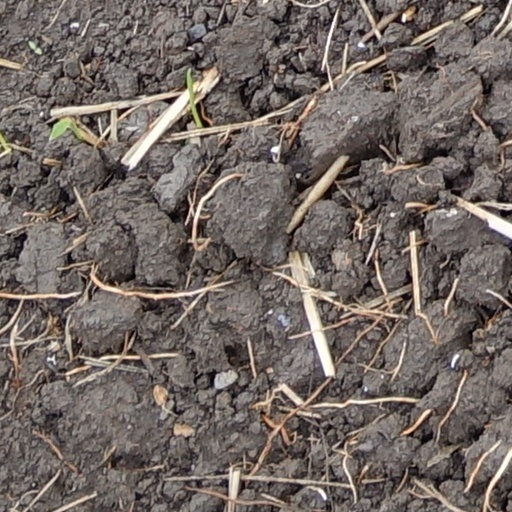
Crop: wheat